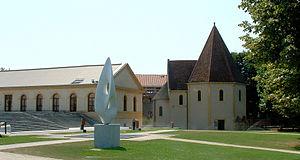
Metz - Chapelle des Templiers et salle de l'Arsenal
L’arsenal Ney, situé 3 avenue Ney à Metz en Moselle, était un bâtiment militaire destiné au stockage des armes et des munitions de la garnison messine. Réhabilité et réaménagé par Ricardo Bofill, c’est depuis 1989 un ensemble de salles de spectacles et d’exposition, essentiellement consacré à la musique « classique » et à la danse contemporaine, où de nombreux récitals et concerts sont représentés.